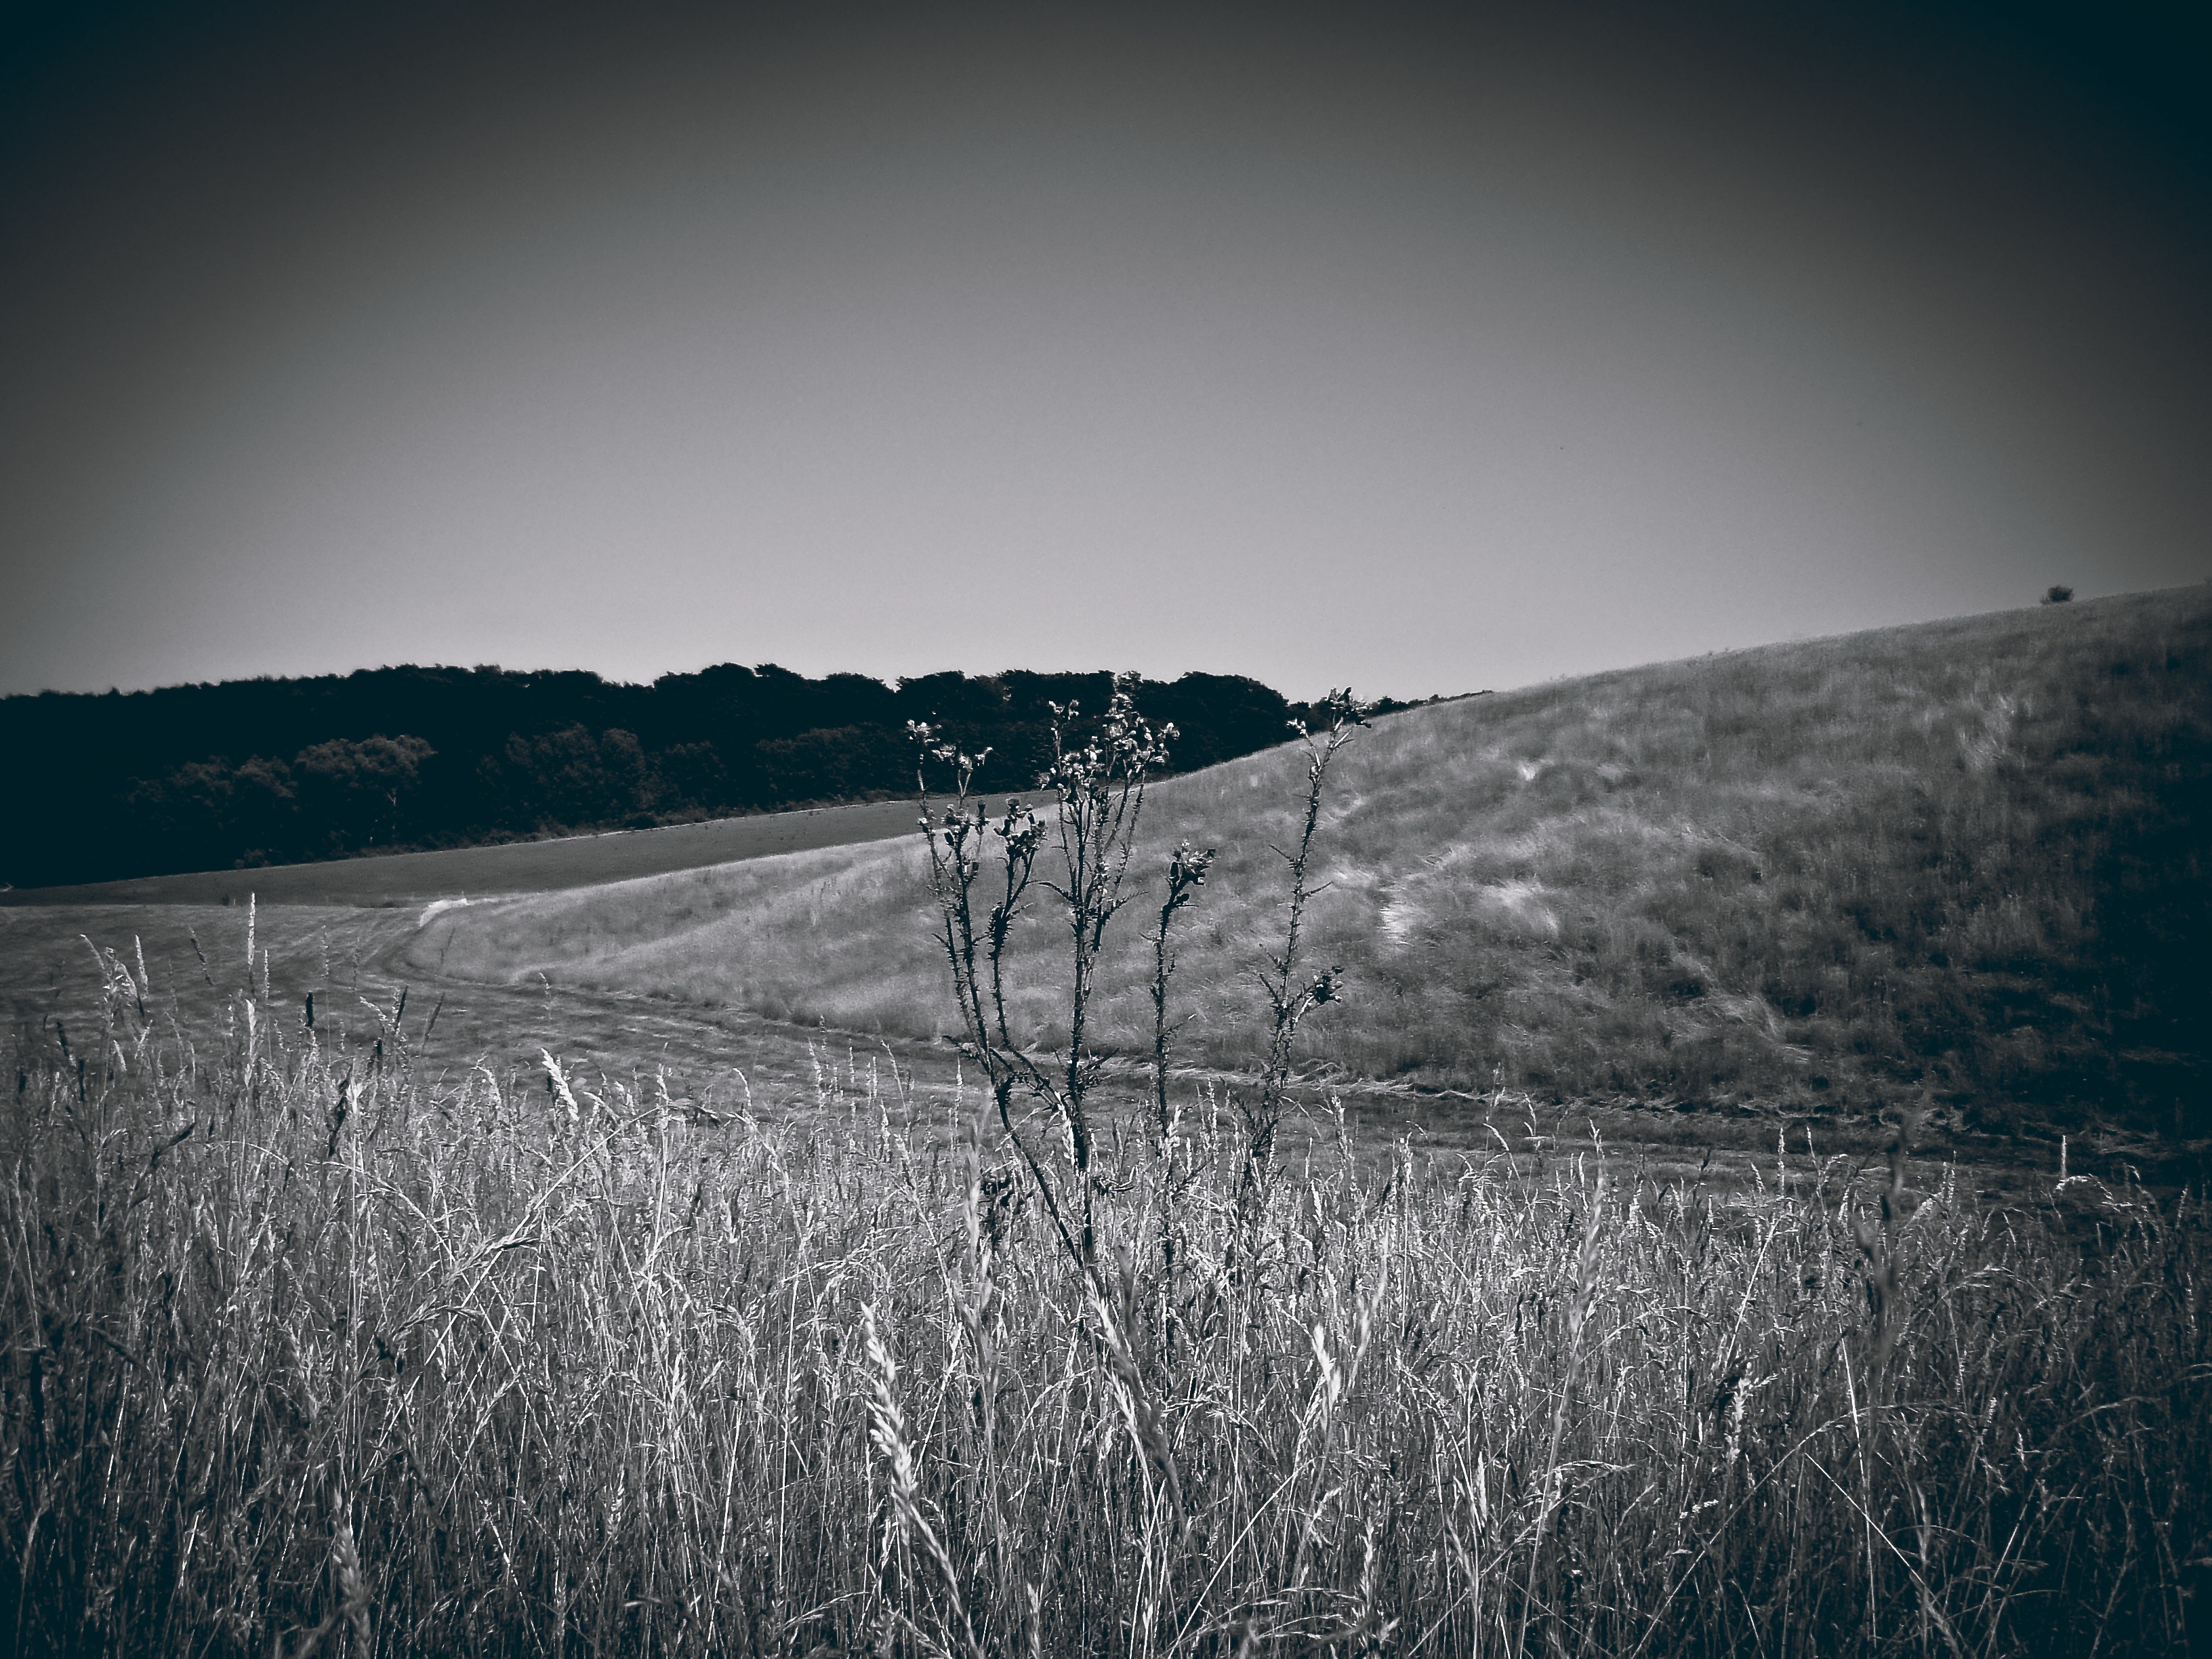
landscape, nature, grass, horizon, mountain, snow, winter, light, cloud, sky, mist, field, night, photography, sunlight, morning, hill, view, wind, dawn, atmosphere, dark, dusk, evening, reflection, weather, darkness, monochrome, black white, vision, wide, distant, foresight, atmospheric phenomenon, atmosphere of earth